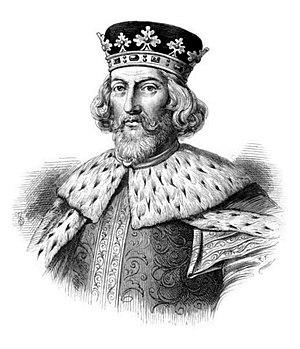
Le 24 mars est le 83ᵉ jour de l'année du calendrier grégorien, le 84ᵉ en cas d'année bissextile. Il reste 282 jours avant la fin de l'année.